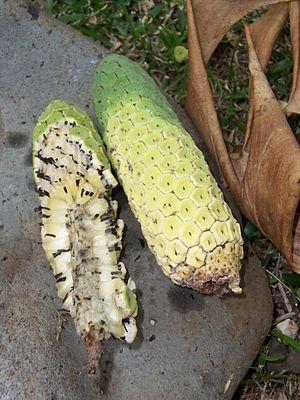
Le faux philodendron est une plante vivace de la famille des Araceae. Elle est très proche des philodendrons avec lesquels on la confond fréquemment en utilisant le nom de ce genre comme nom vernaculaire pour désigner les individus commercialisés comme plante ornementale d'appartement.